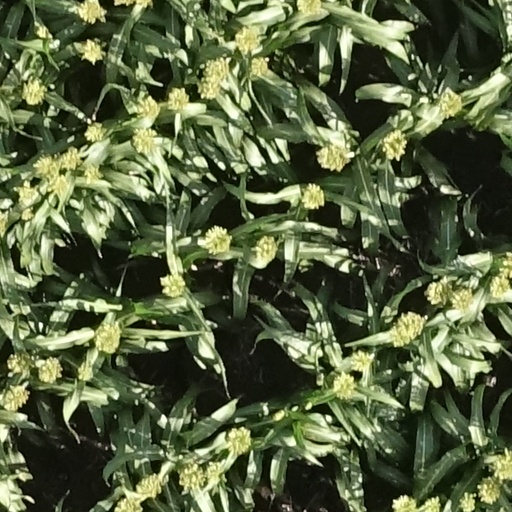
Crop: sorghum